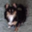
Label: dog